ADM-141 TALD

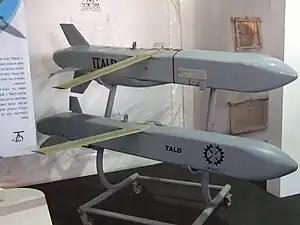
IMI TALD and IMI ITALD

The ADM-141A/B TALD was an American decoy missile originally built by Brunswick Corporation for the United States Air Force and the Israeli Air Force. Later it transitioned to joint US/Israeli manufacture with Israeli Military Industries Advanced Systems Division (IMI-ASD).